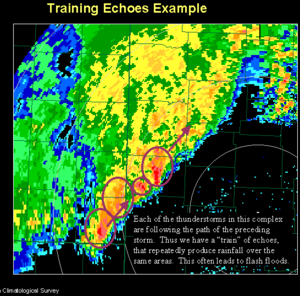
Un orage est une perturbation atmosphérique d'origine convective associée à un type de nuage particulier : le cumulonimbus. Ce dernier est à forte extension verticale, il engendre des pluies fortes à diluviennes, des décharges électriques de foudre accompagnées de tonnerre. Dans des cas extrêmes, l'orage peut produire des chutes de grêle, des vents très violents et, rarement, des tornades.